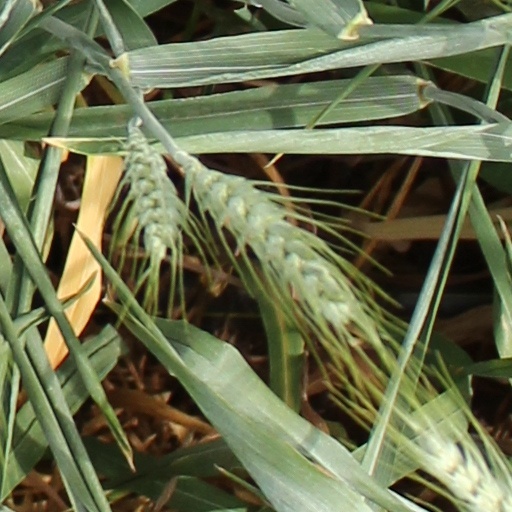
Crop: wheat